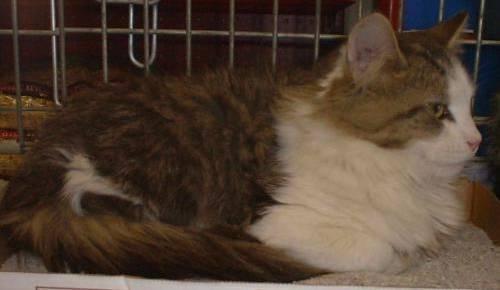
cat